De Zeven Provinciën-class cruiser

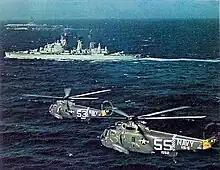
"De Zeven Provinciën" operating with the US aircraft carrier in 1967.

In Dutch service both ships participated in several NATO exercises, and were frequently used as flagships for different naval task forces. Between 1962 and 1964, "De Zeven Provinciën" underwent a refit by RDM which included the removal of the two aft turrets and the installation of a RIM-2 Terrier SAM system. Lack of funds precluded the same modifications from being carried out in "De Ruyter", which was decommissioned in 1972. Her sister ship followed suit in 1975; the cruisers were replaced in Dutch service by the two s.